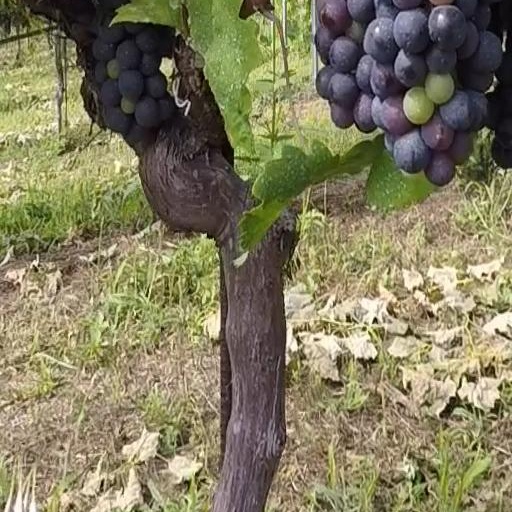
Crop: grape